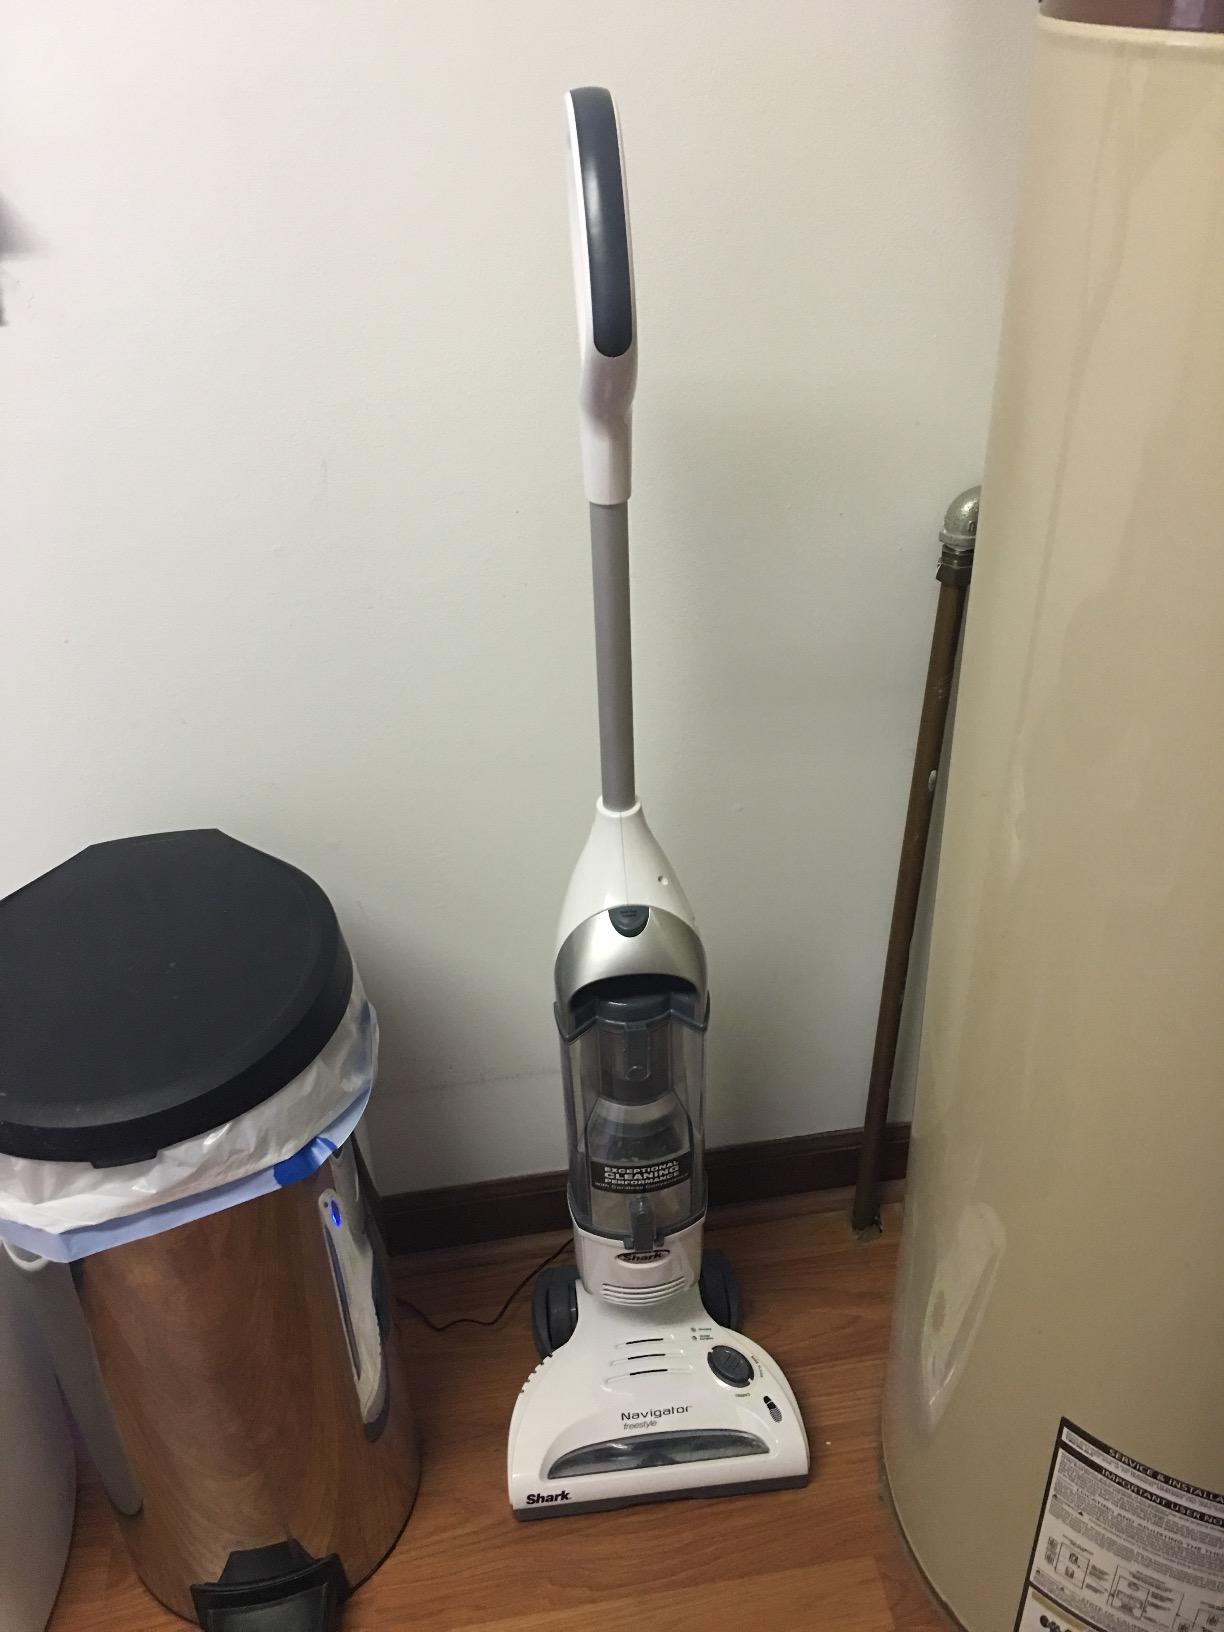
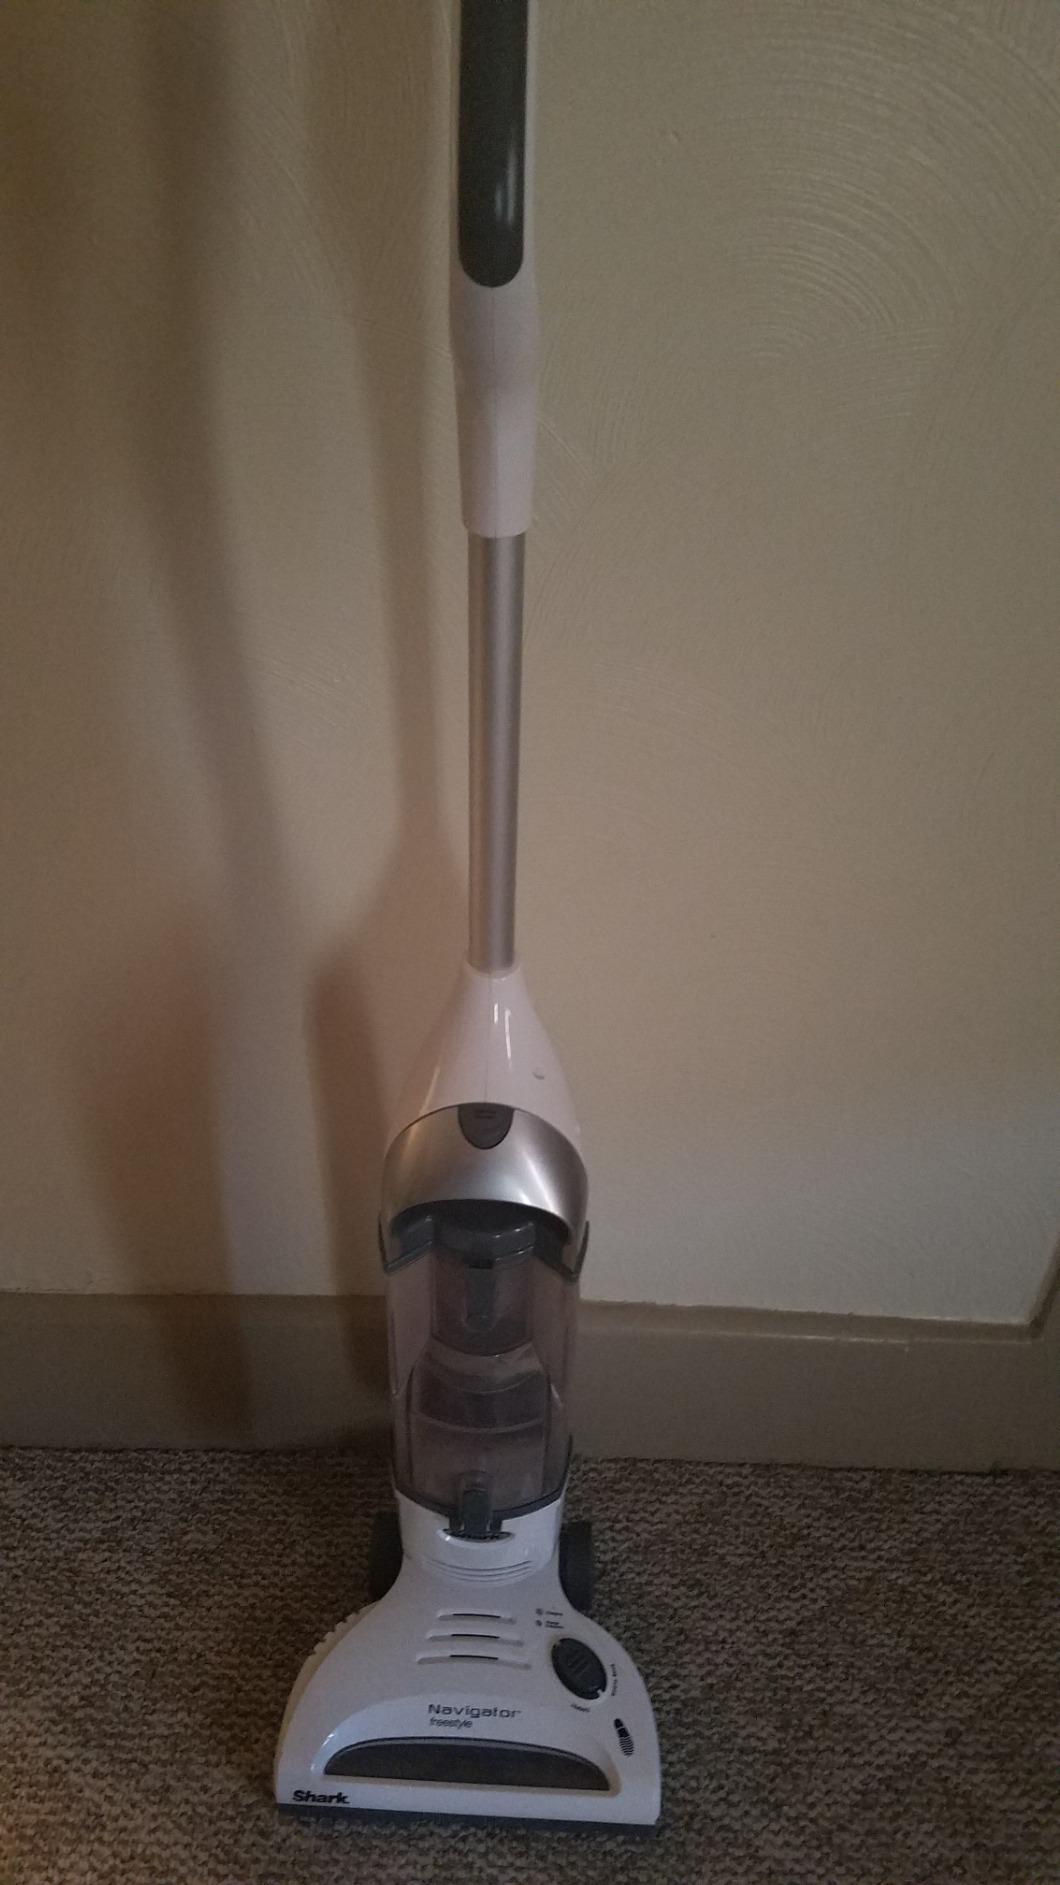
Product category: items_vacuum
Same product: yes